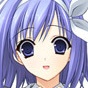
Portrait style: Anime Portrait